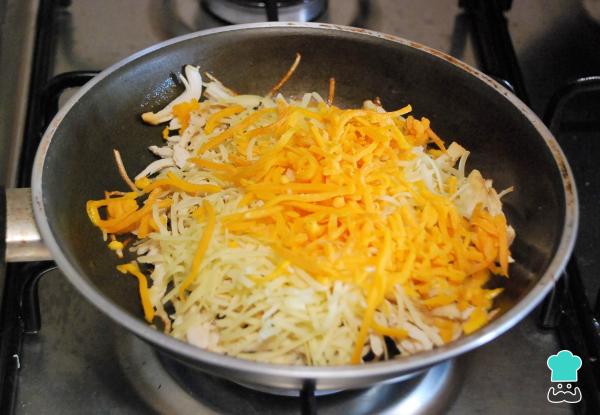
Calienta un sartén y coloca el pollo desmenuzado, encima coloca ambos quesos rallados y cocina a fuego bajo. La idea es que se mezcle y derrita todo el queso sobre el pollo. Reserva.